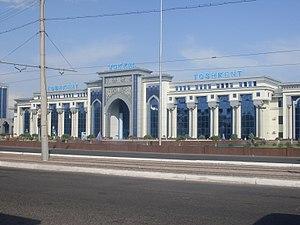
La liste des gares du Kazakhstan est une liste non exhaustive de gares ferroviaires situées sur le territoire du Kazakhstan.